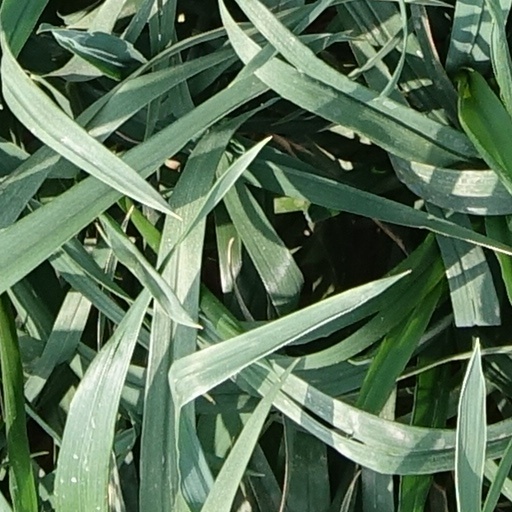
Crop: wheat